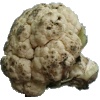
Label: cauliflower